Chaganti Koteswara Rao

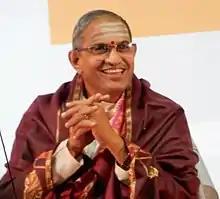
ChagaKoteswara Rao in August 2015

Chaganti Koteswara Rao (born 14 July 1959) is an Indian orator and scholar, known for his discourses on Sanatana Dharma. His teachings are widely known among the Telugu community worldwide and are regularly broadcast on channels such as Bhakti TV and SVBC. Known for his knowledge and engaging style, he has earned titles like "Pravachana Chakravarti" (Emperor of Discourses) and "Sarada Gnana Putra" (Son of the Goddess of Knowledge).